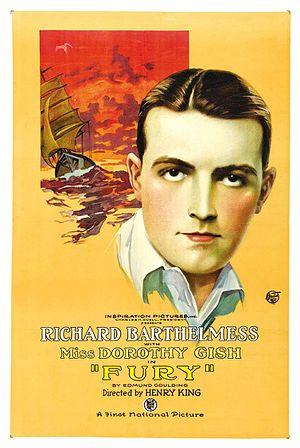
Le Vengeur est un film muet américain réalisé par Henry King, sorti en 1923.